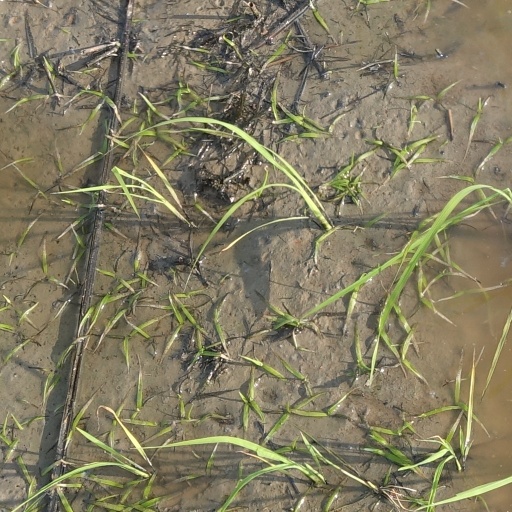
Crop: rice